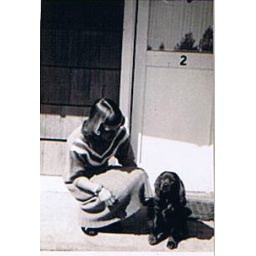
Sophia Junge did not remember who's dog this was - taken in front of their house #2.